Darts

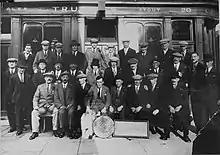
"Hope and Anchor dart club", Hope and Anchor, 20 Waterloo Street (now Macbeth Street), Hammersmith, London, UK, ; publican Charles Fletcher is seated front row centre with elm board

The original target in the game is likely to have been a section of a tree trunk, its circular shape and concentric rings giving rise to the standard dartboard pattern in use today. An older name for a dartboard is "butt"; the word comes from the French word , meaning "target" or "goal".